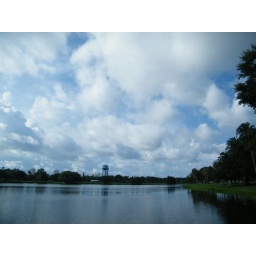
the sky clouds up over Crescent Lake